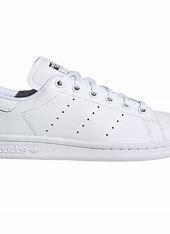
Brand: adidas
Model: originals Adidas Originals Stan Smith